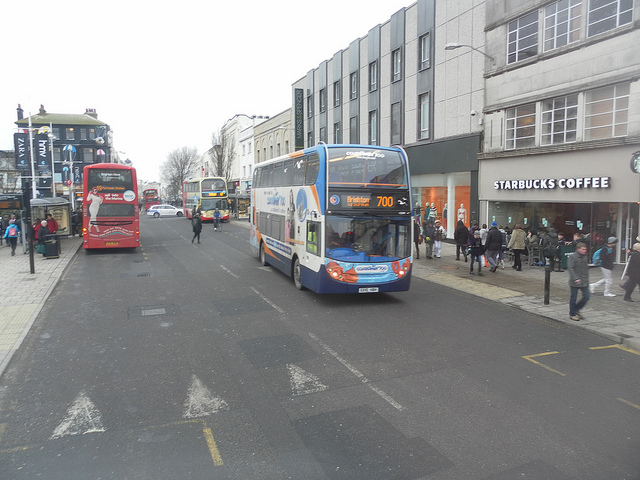
A large bus riding on a city street.